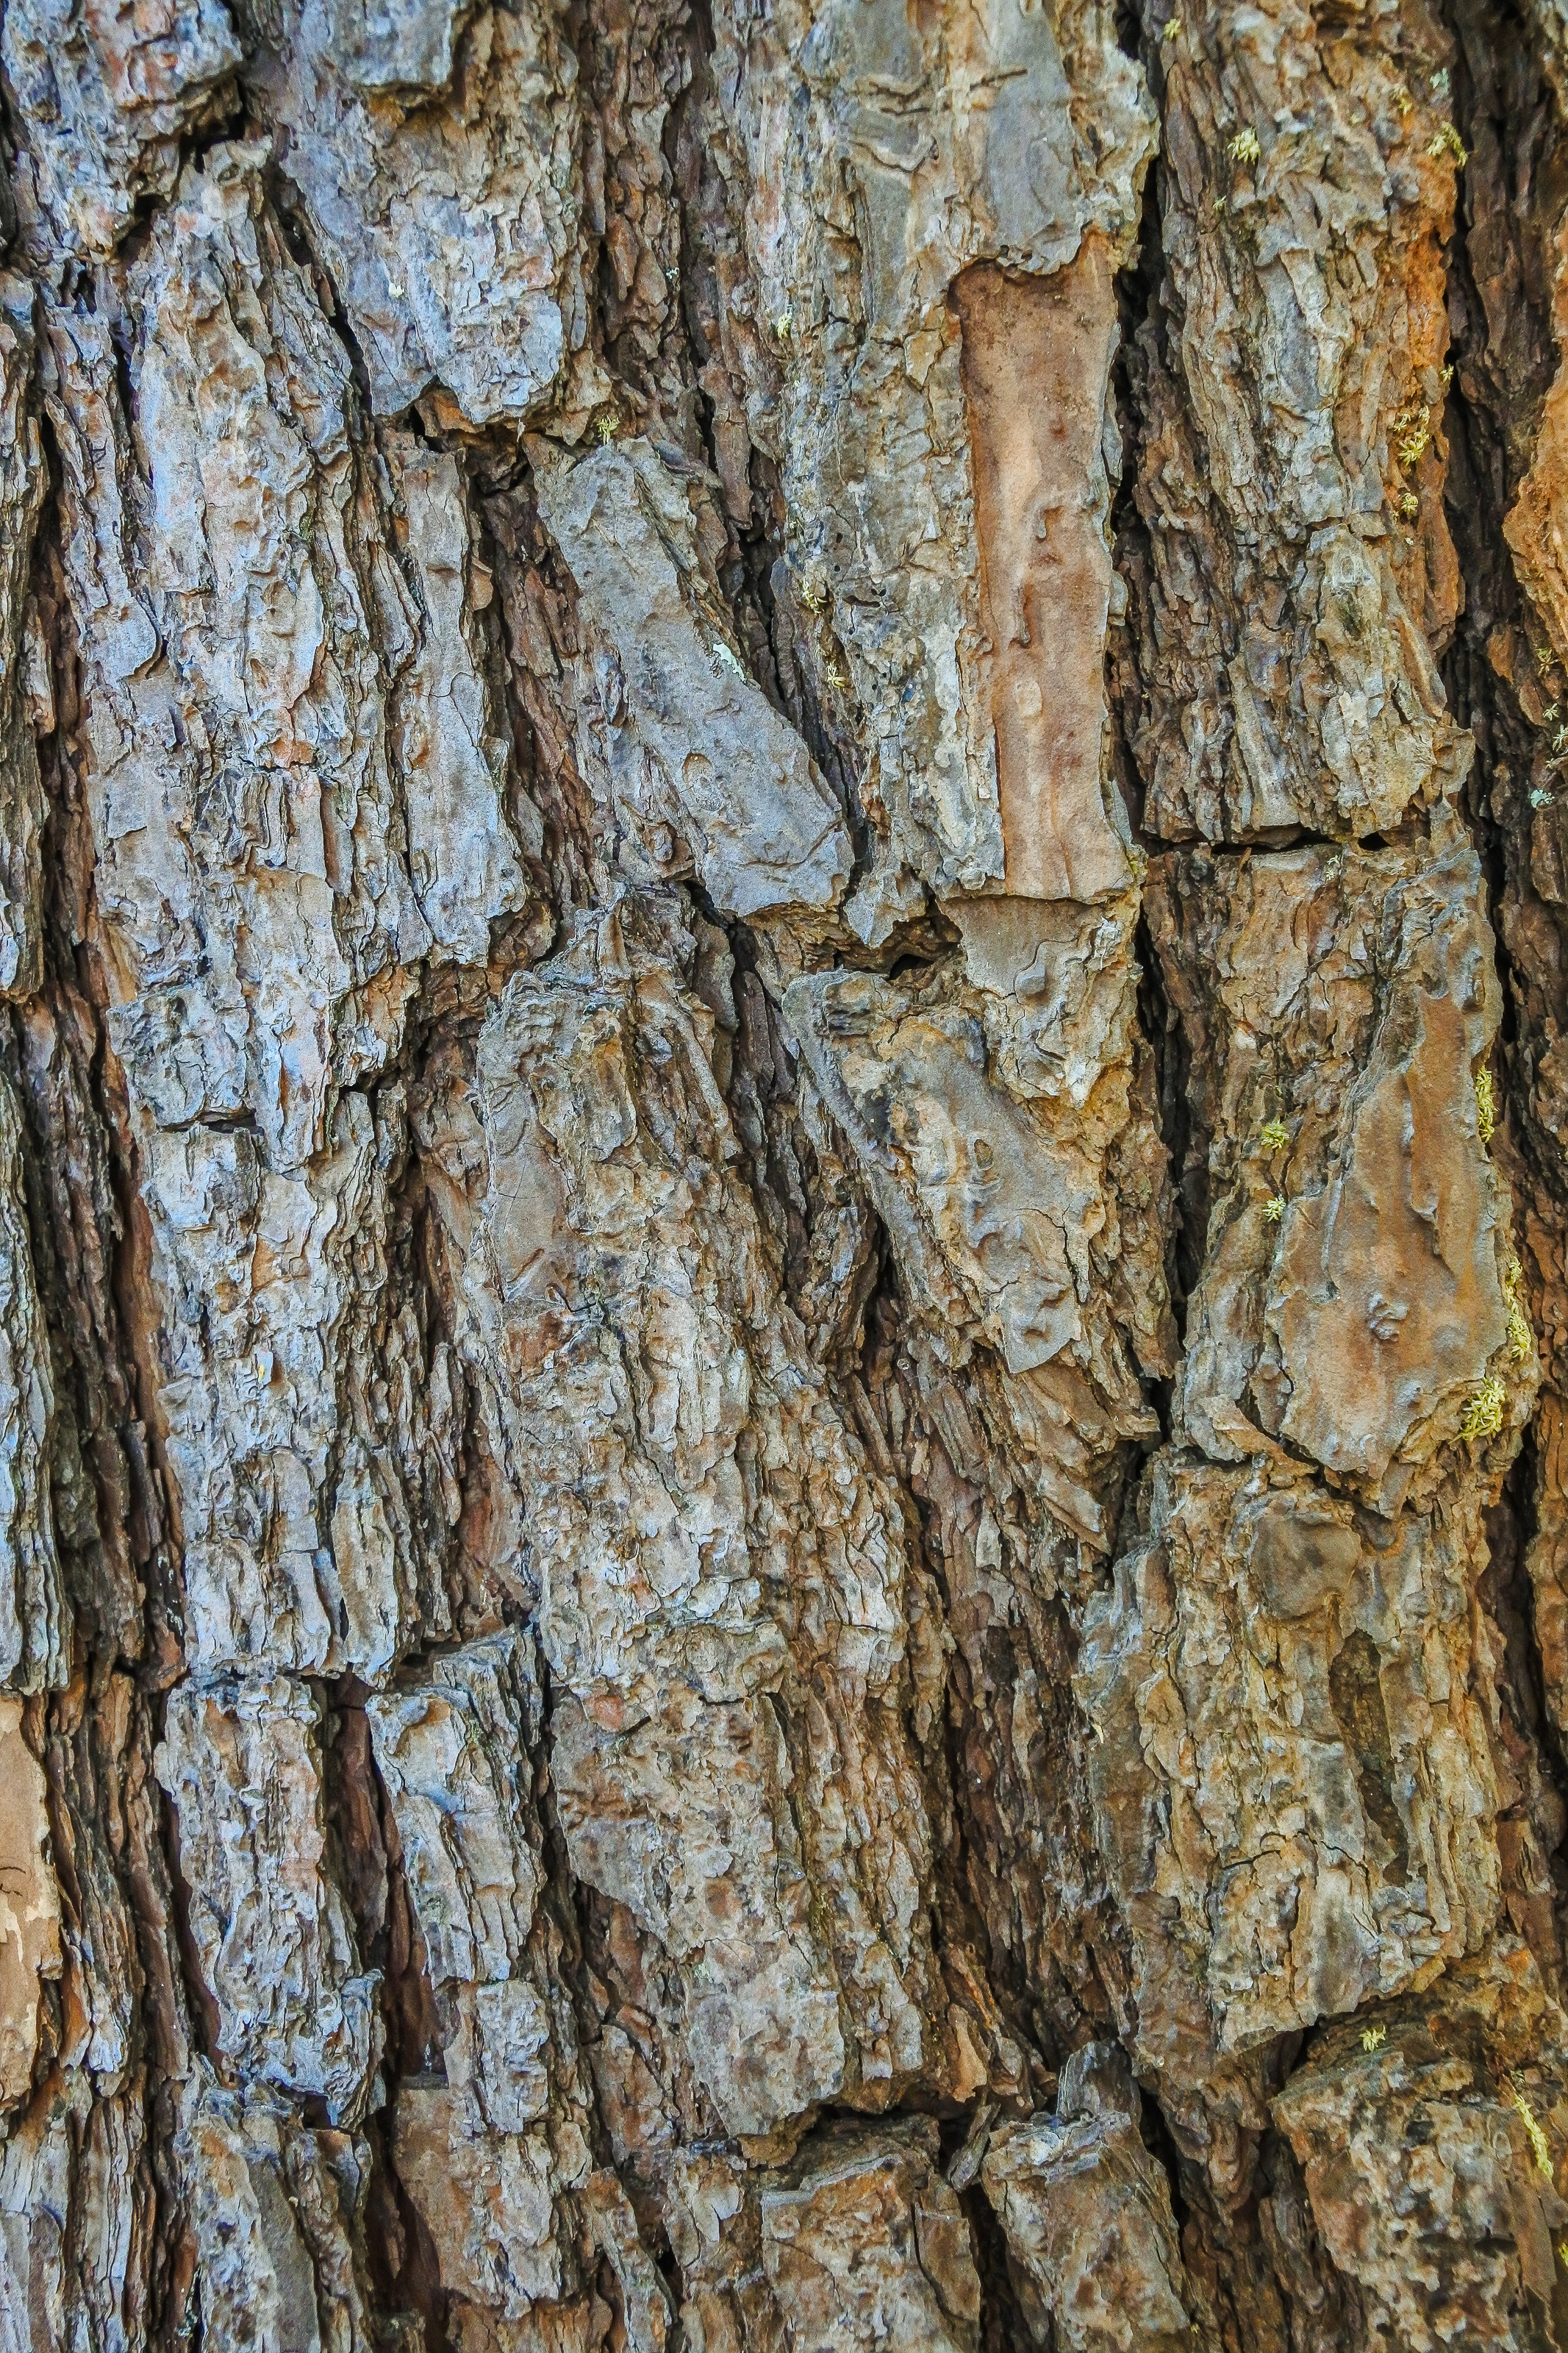
shadow, pang ung, beautiful, view, thailand, golden, maehongson, landmark, sunny, journey, natural, tree, water, camp, sunbeam, daylight, light, background, pangung, lake, fog, tent, forest, pine, winter, holiday, sun, mist, summer, gold, national park, stream, grass, national, park, green, nature, relax, shine, mae hong son, orange, outdoor, sunlight, sunset, reservoir, river, evening, travel, landscape, pang oung, shellbark hickory, trunk, sweet birch, red pine, woody plant, plant, wood, formation, rock